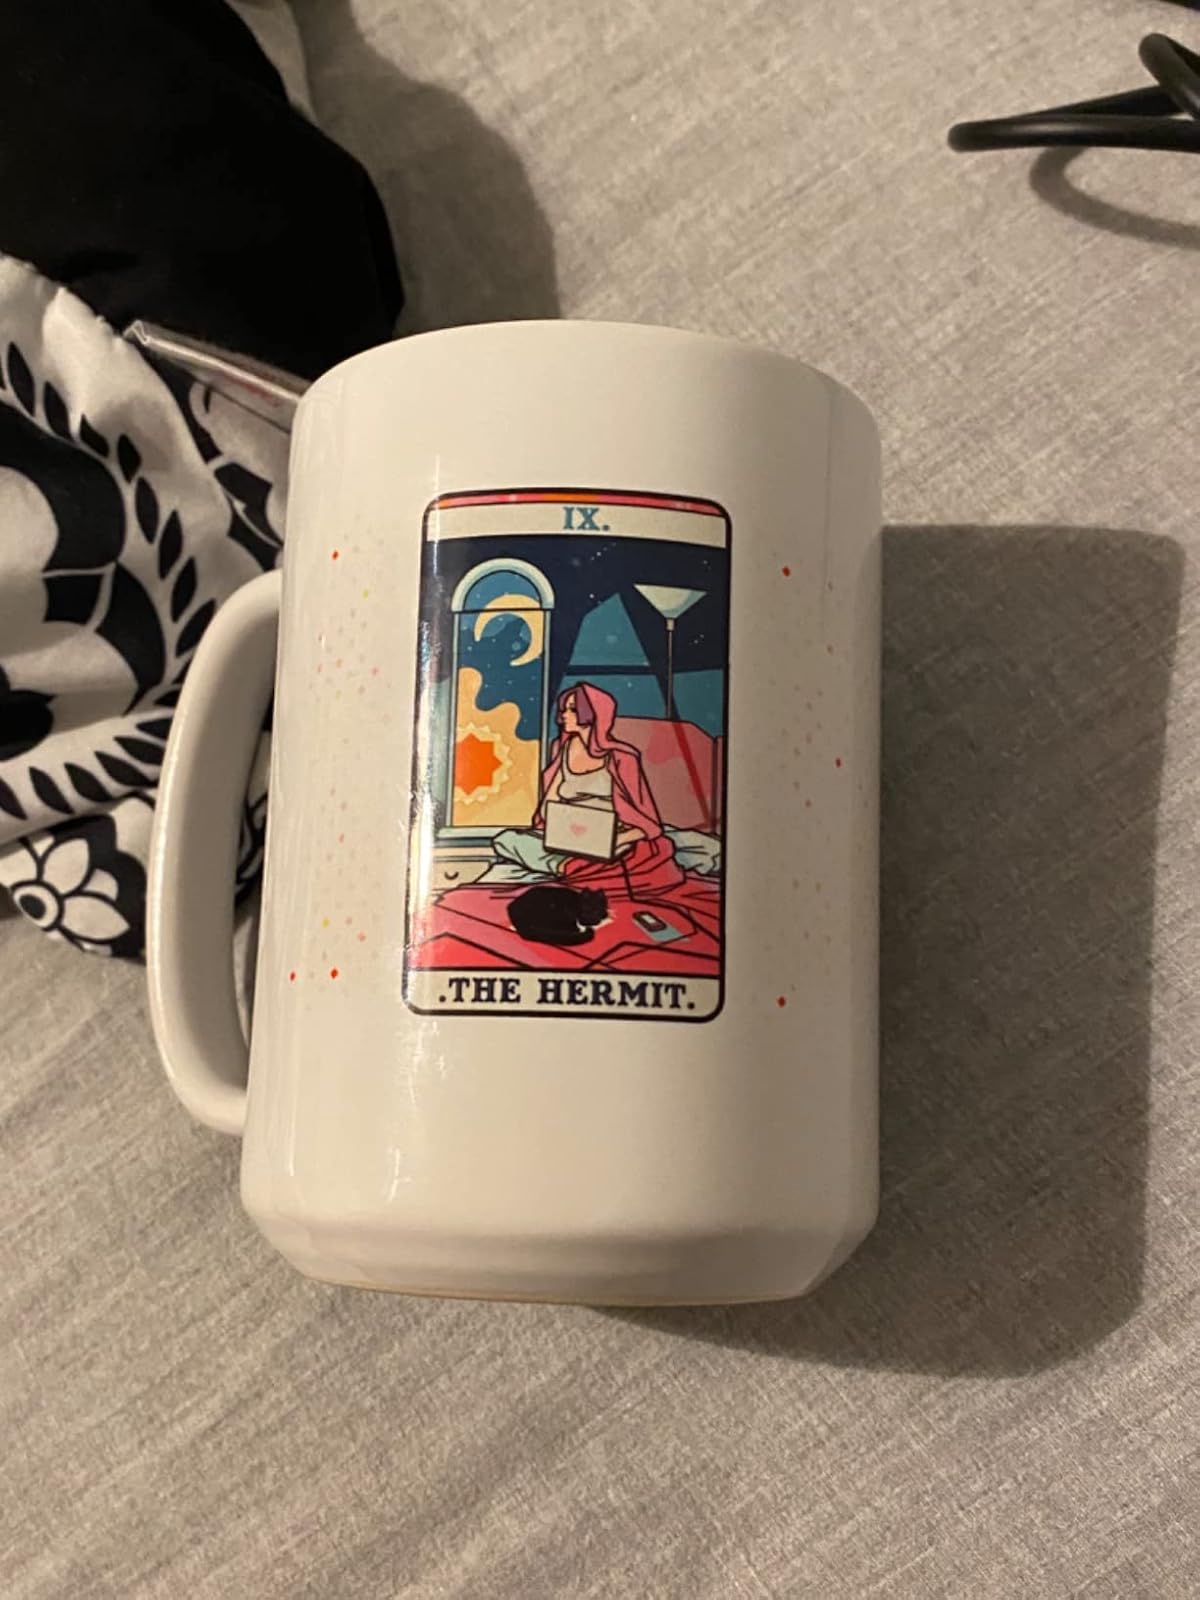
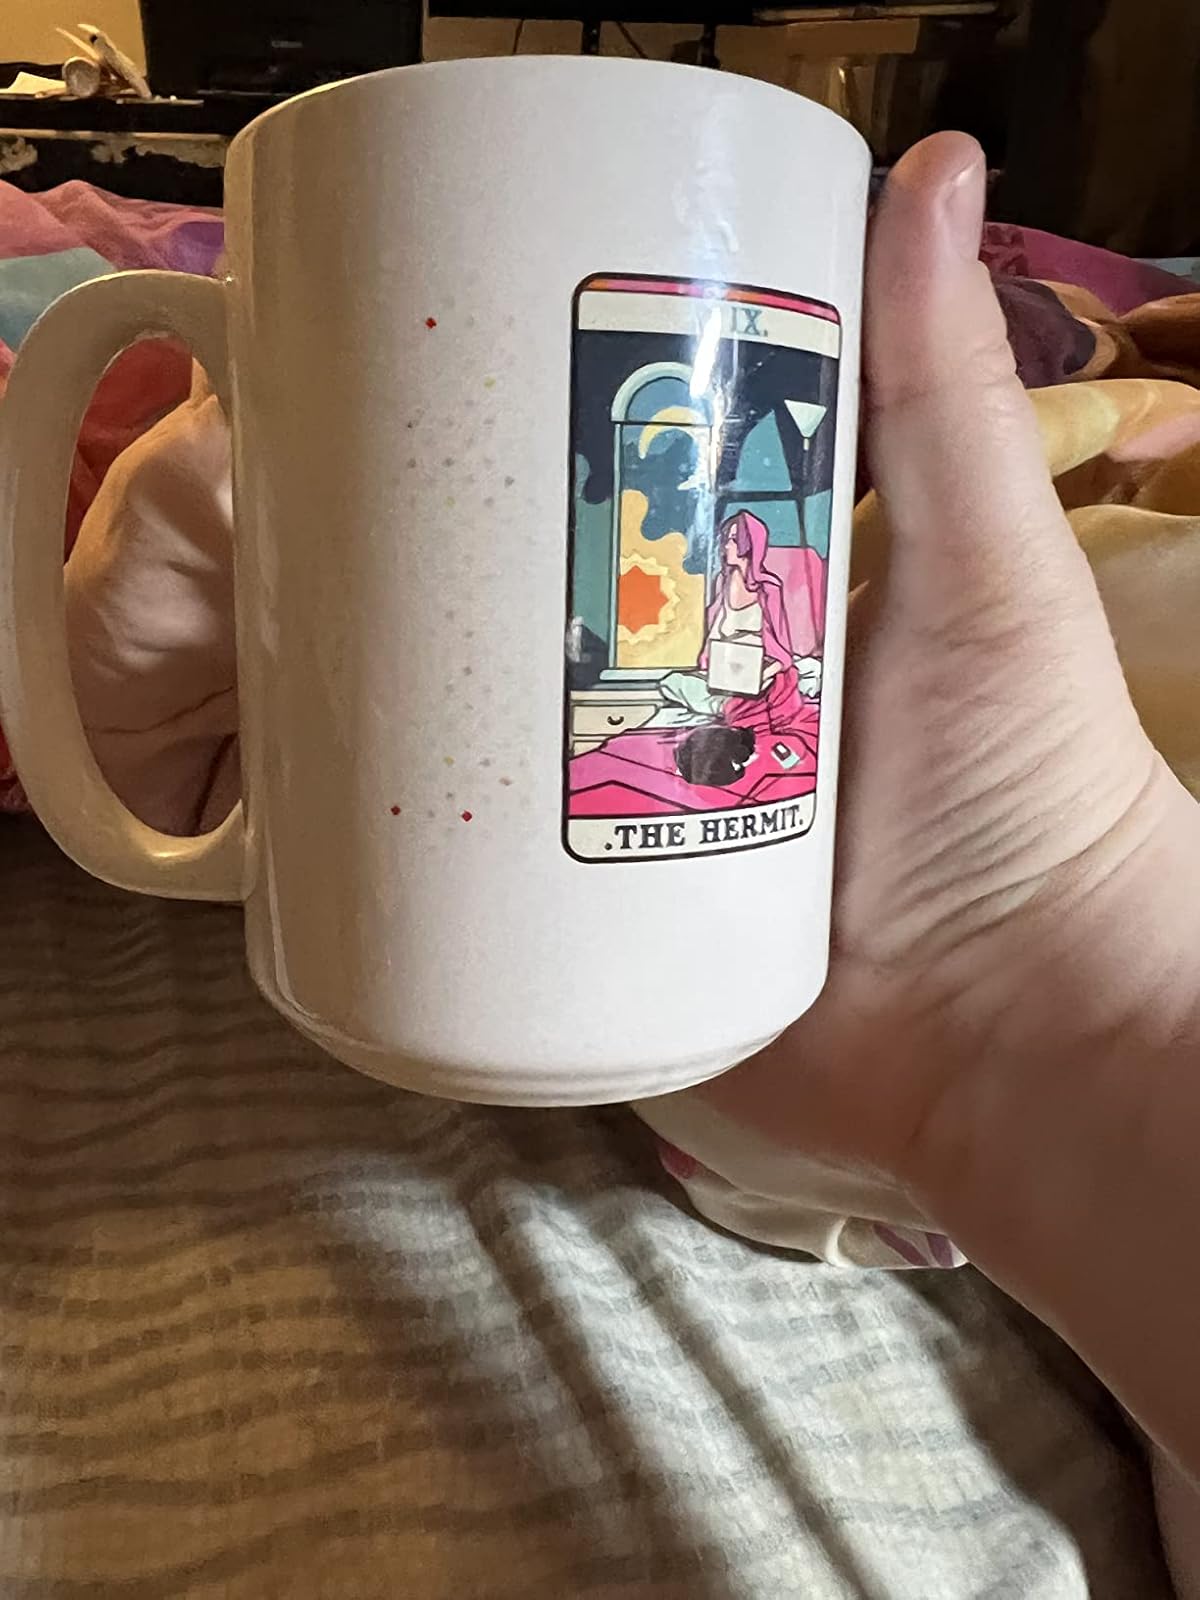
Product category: items_mug
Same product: yes